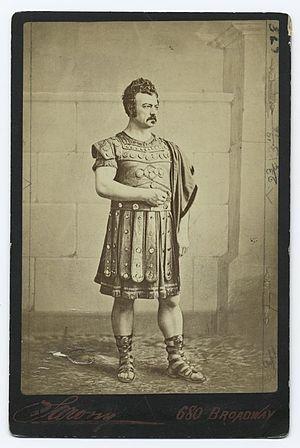
Edwin Forrest est un acteur de théâtre américain du XIXᵉ siècle, considéré comme le premier grand tragédien de la scène américaine et celui qui a rénové l’interprétation de William Shakespeare.